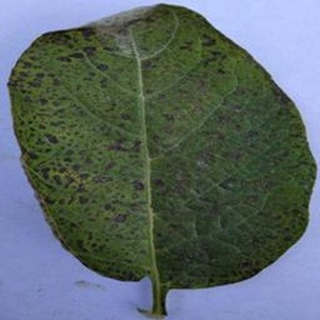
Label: potato_early_blight